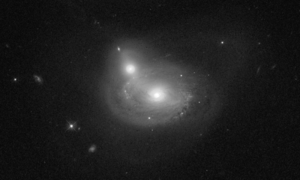
NGC 570 est une galaxie spirale barrée. Elle est située dans la constellation de la Baleine à environ 246 millions d'années-lumière de la Voie lactée. Elle a été découverte par l'astronome américain George Mary Searle en 1867.
NGC 530 est une galaxie lenticulaire barrée vue presque par la tranche. Elle est située dans la constellation de la Baleine à environ 224 millions d'années-lumière de la Voie lactée.
NGC 564 est une galaxie elliptique. Elle est située dans la constellation de la Baleine à environ 261 millions d'années-lumière de la Voie lactée. Elle a été découverte par l'astronome germano-britannique William Herschel en 1785.
NGC 577 est une galaxie spirale barrée. Elle est située dans la constellation de la Baleine à environ 265 millions d'années-lumière de la Voie lactée. Elle a été découverte par l'astronome américain Aaron Nichols Skinner en 1867. Cette galaxie a été redécouverte par l'astronome allemand Wilhelm Tempel le 14 aout 1877 et plus tard inscrite au catalogue NGC sous la cote NGC 580.
NGC 541 est une galaxie lenticulaire. Elle est située dans la constellation de la Baleine à environ 242 millions d'années-lumière de la Voie lactée. Elle a été découverte par l'astronome prussien Heinrich d'Arrest en 1864. Halton Arp a choisi NGC 541 comme un exemple de galaxie elliptique avec un fragment rapproché et l'a incluse dans son atlas sous la cote Arp 133.